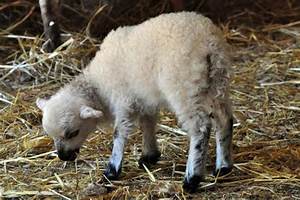
Label: pecora